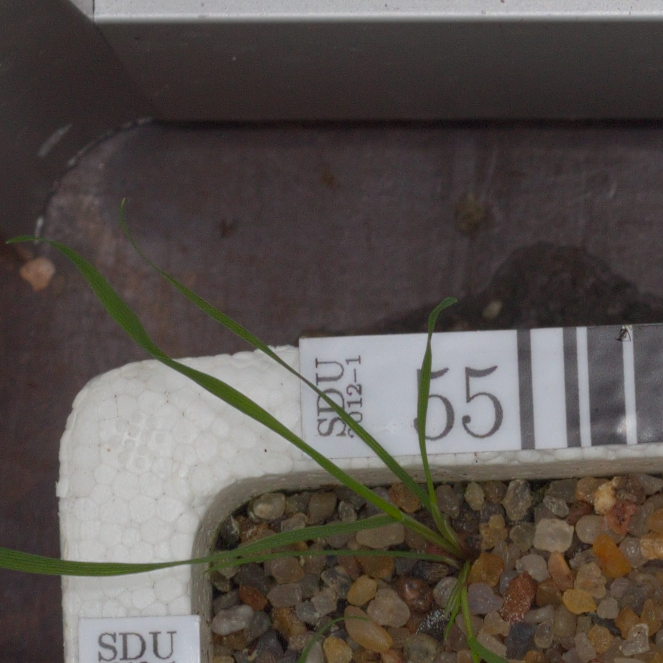
Label: loose_silkybent